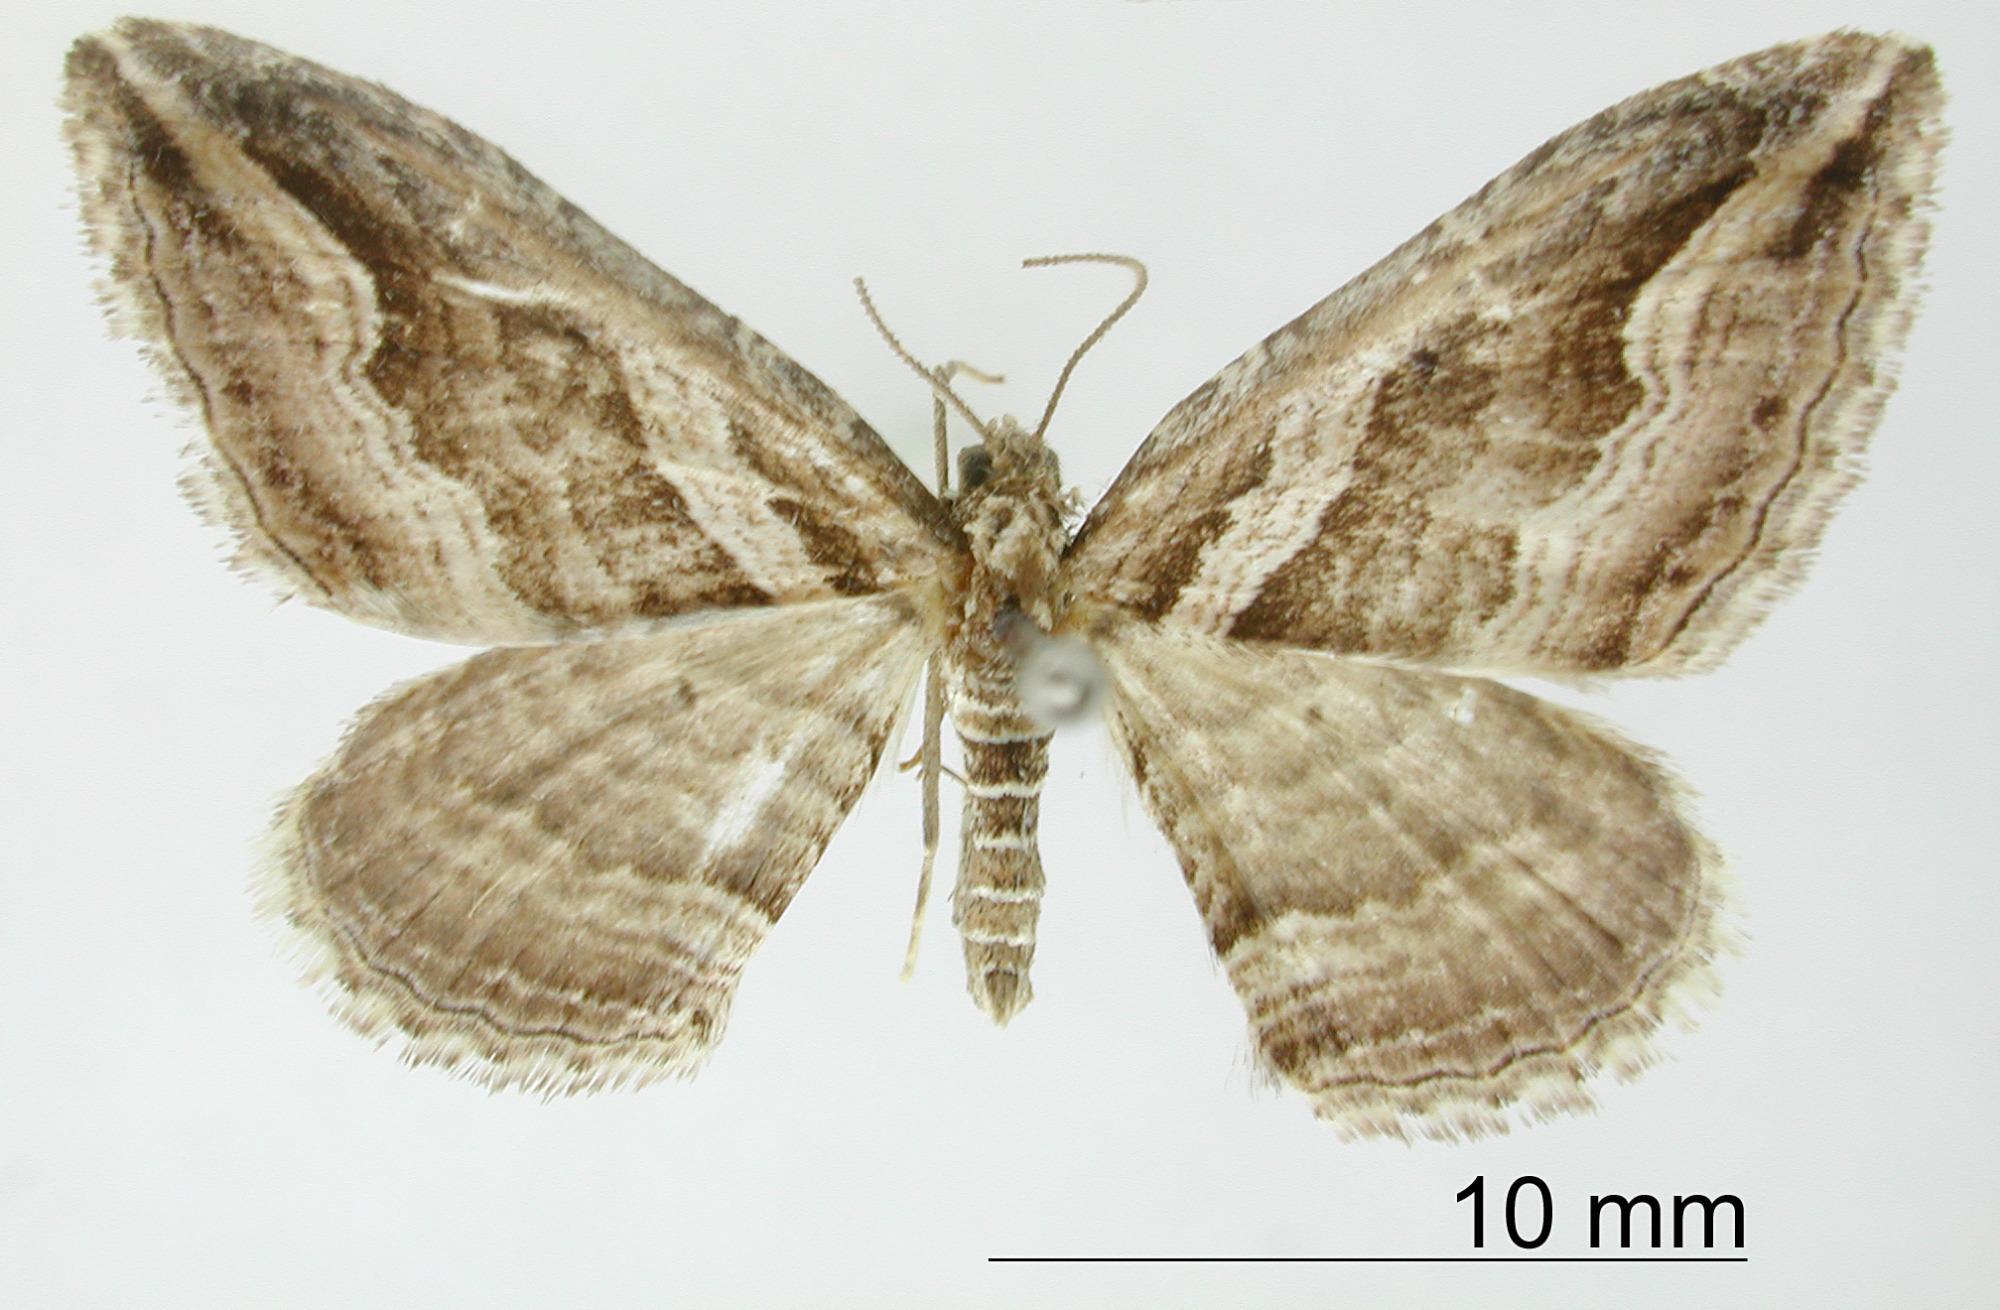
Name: Coenocalpe bistrigata
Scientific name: Coenocalpe bistrigata Dognin, 1913
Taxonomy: Animalia, Arthropoda, Insecta, Lepidoptera, Geometridae, Larentiinae
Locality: Bogota, Colombia